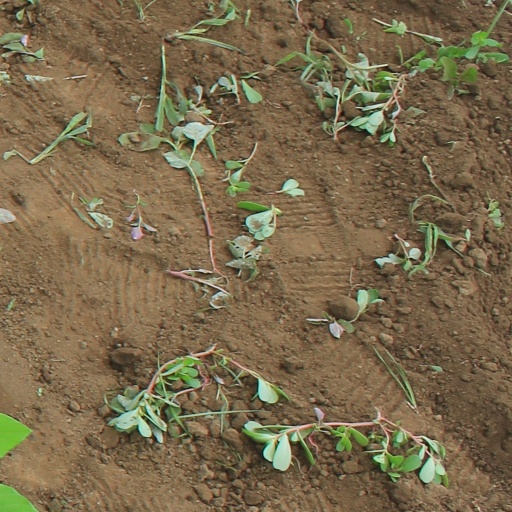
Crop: soybean